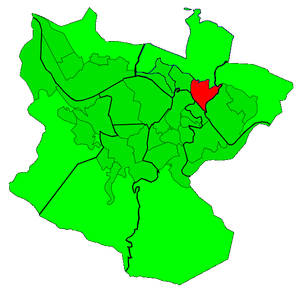
Zurbaran est un quartier de Uribarri, 2ᵉ district de la ville de Bilbao, dans la Communauté autonome du Pays Basque.